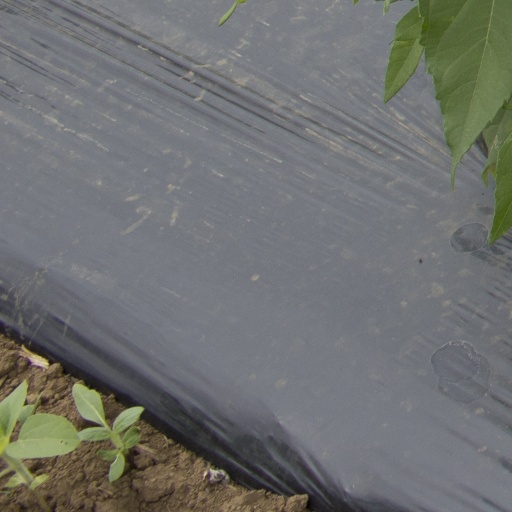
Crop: Jerusalem artichoke